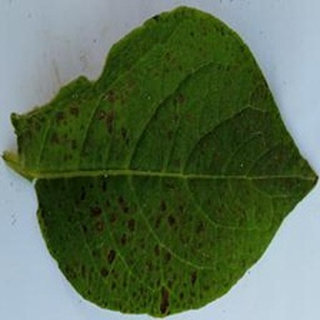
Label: potato_early_blight